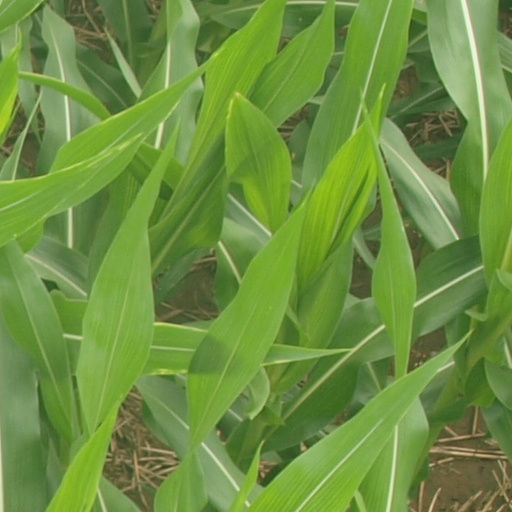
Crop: maize; corn